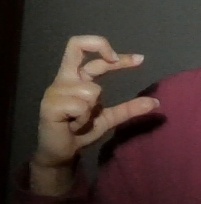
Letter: thal